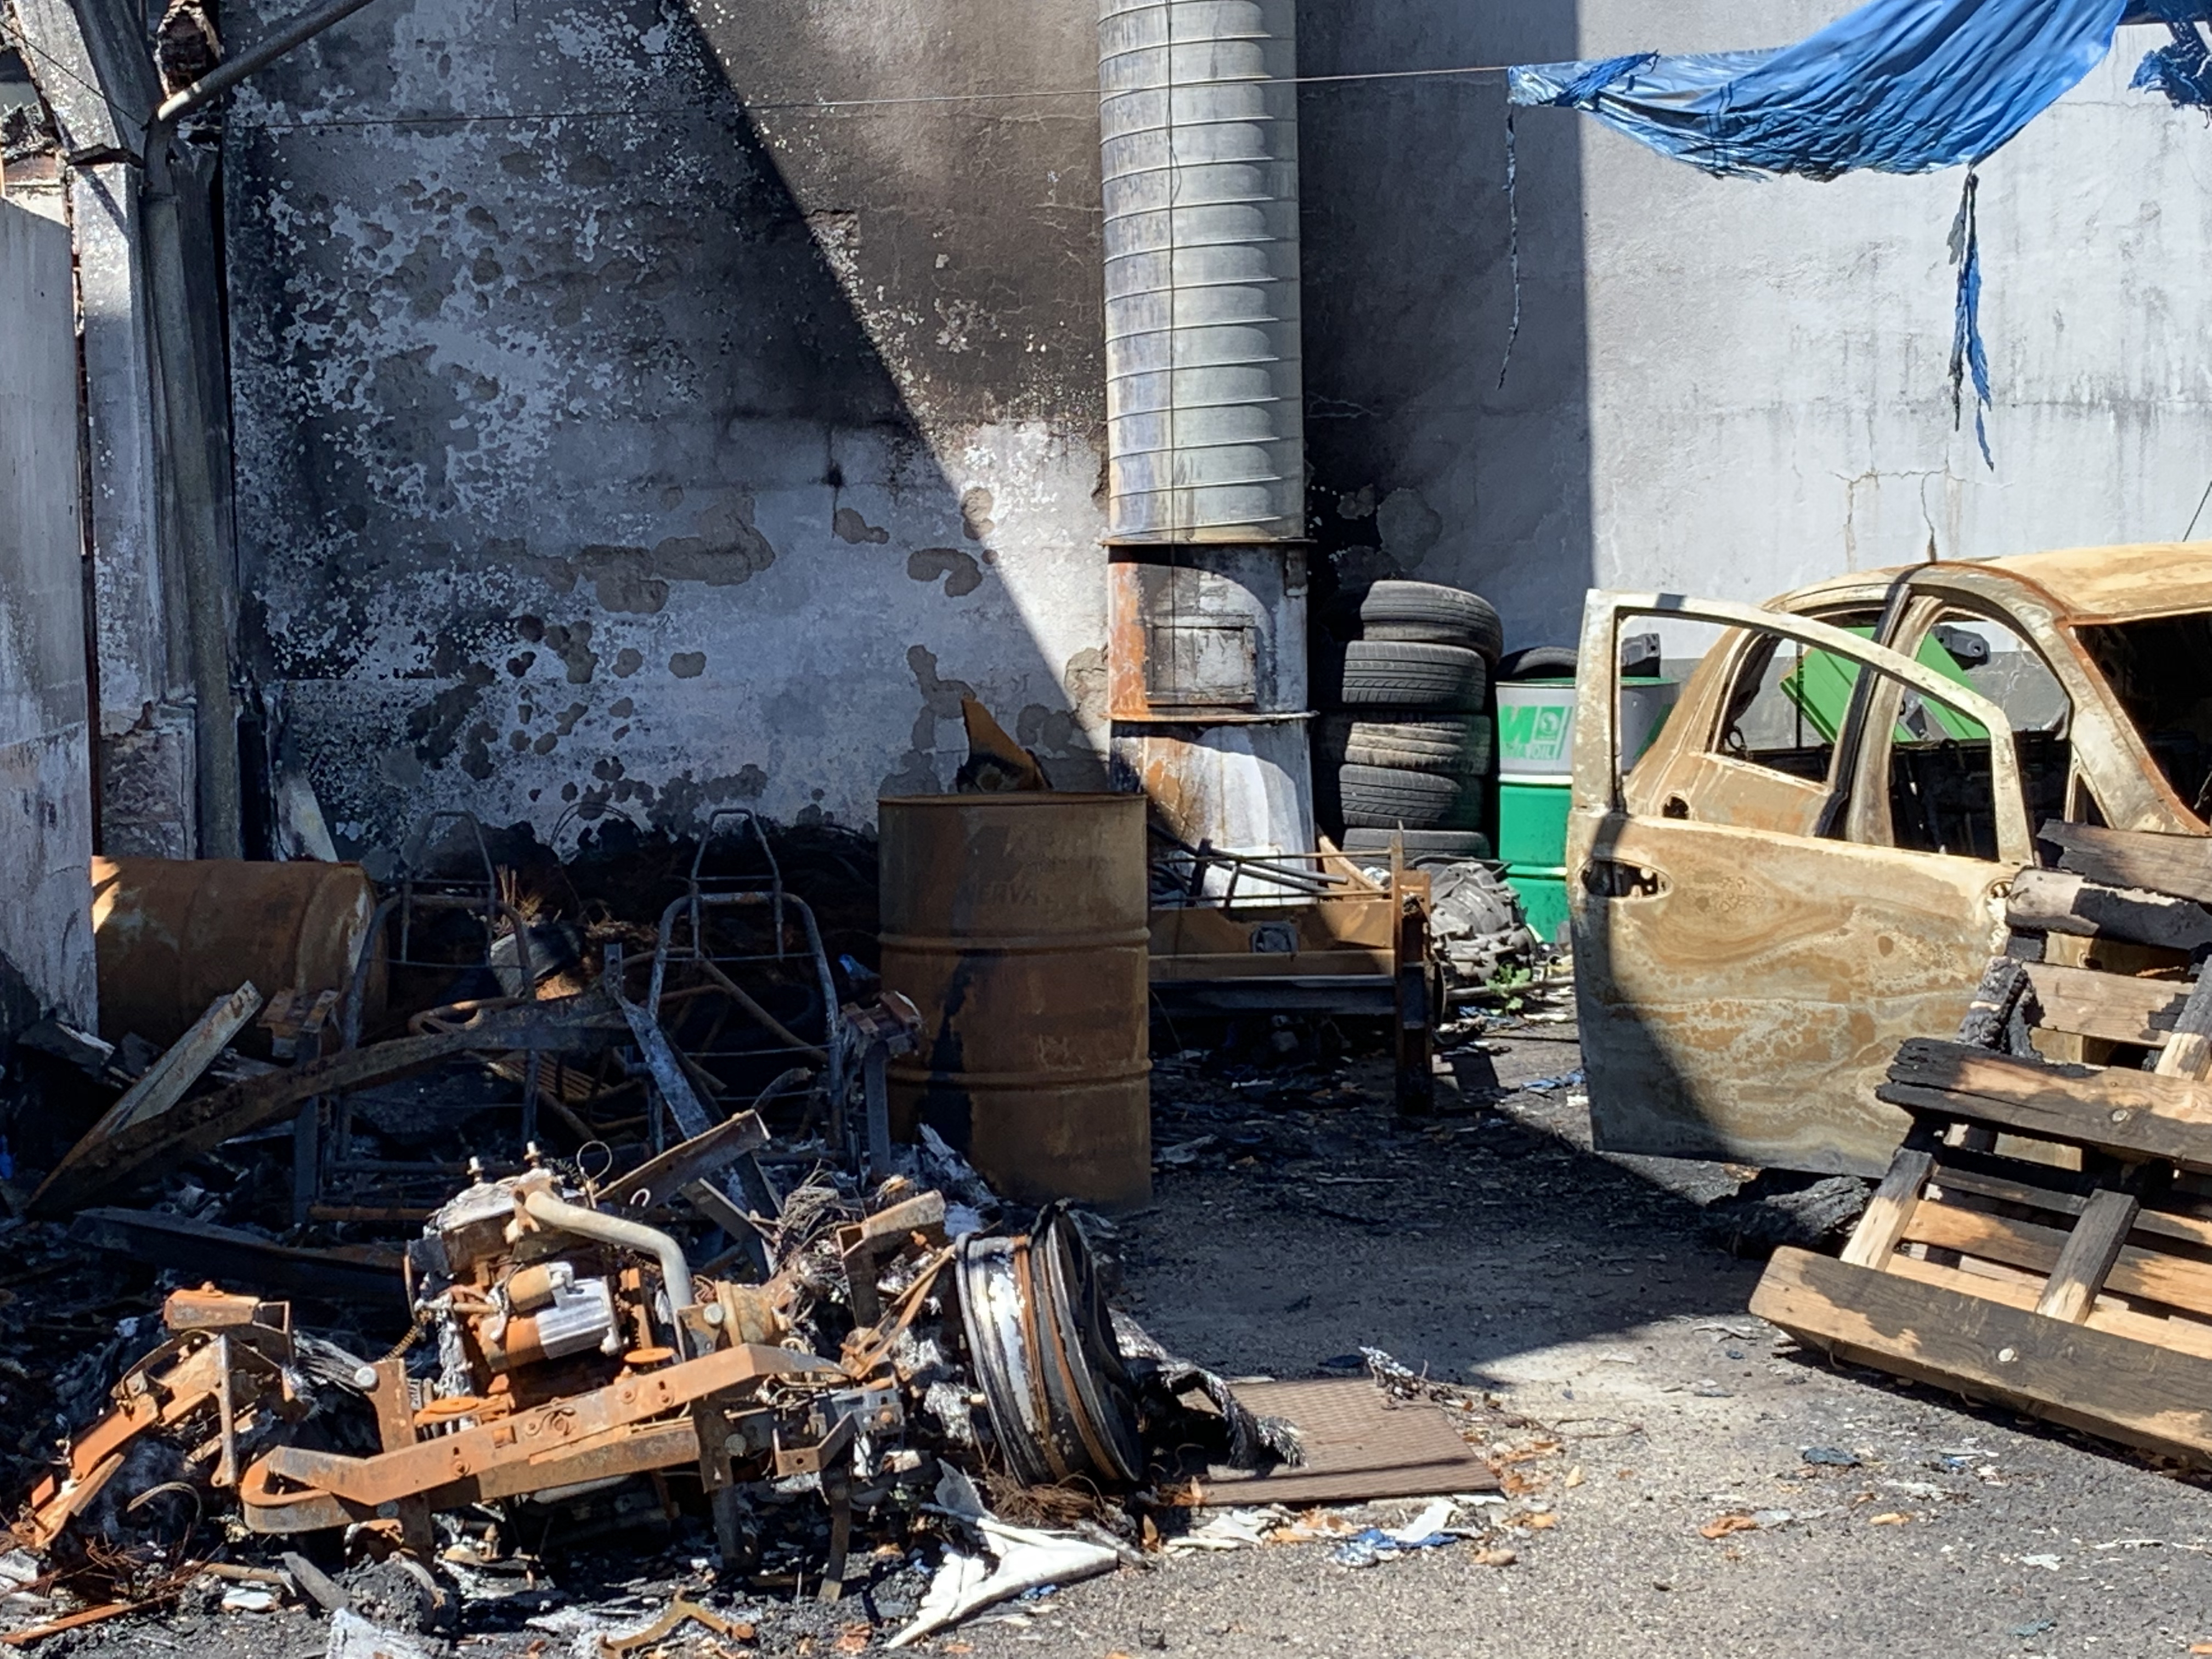
burned, Burned Cars, Burned Garage, vintage, burned down, scrap, urban area, waste, demolition, rubble, tree, wood, pollution, city, vehicle, house, building, ruins, metal, earthquake